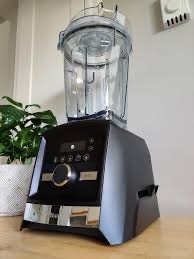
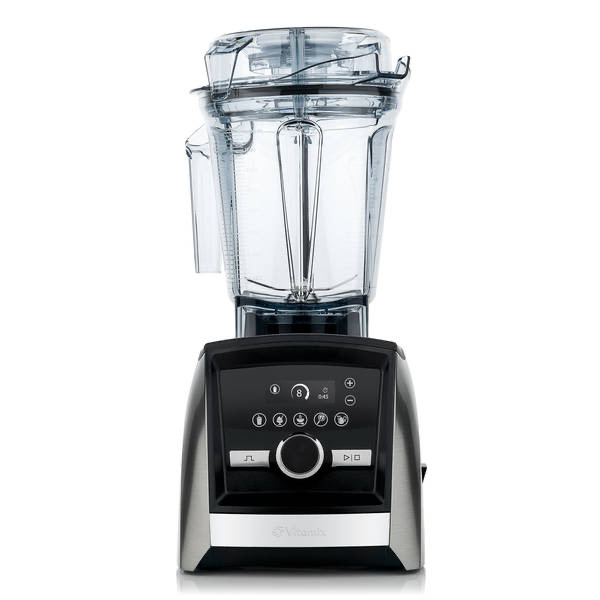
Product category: items_blender
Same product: yes